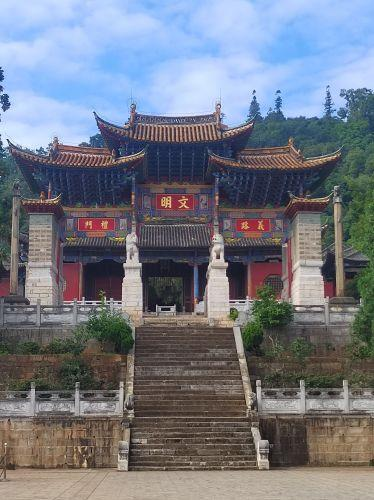
地标名称：通海文庙
所在城市：玉溪市·通海县